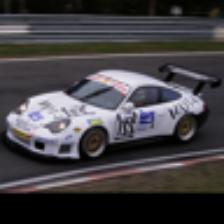
Label: NonHuman